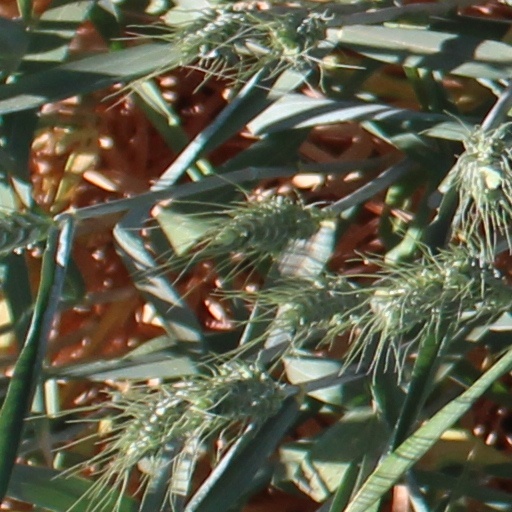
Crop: wheat